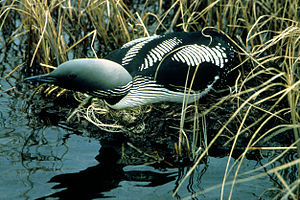
Sortstrubet lom
Den sortstrubede lom er en fugl i lomslægten. Den når en længde på 63-75 cm med et vingefang på 100-122 cm. Fuglen yngler i Eurasien og lejlighedsvis i det vestlige Alaska. Den er en almindelig trækfugl i Danmark om vinteren.